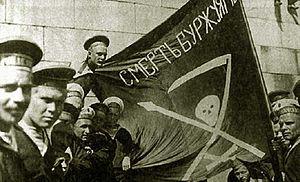
Marins de Kronstadt sur le cuirassé Petropavlovsk